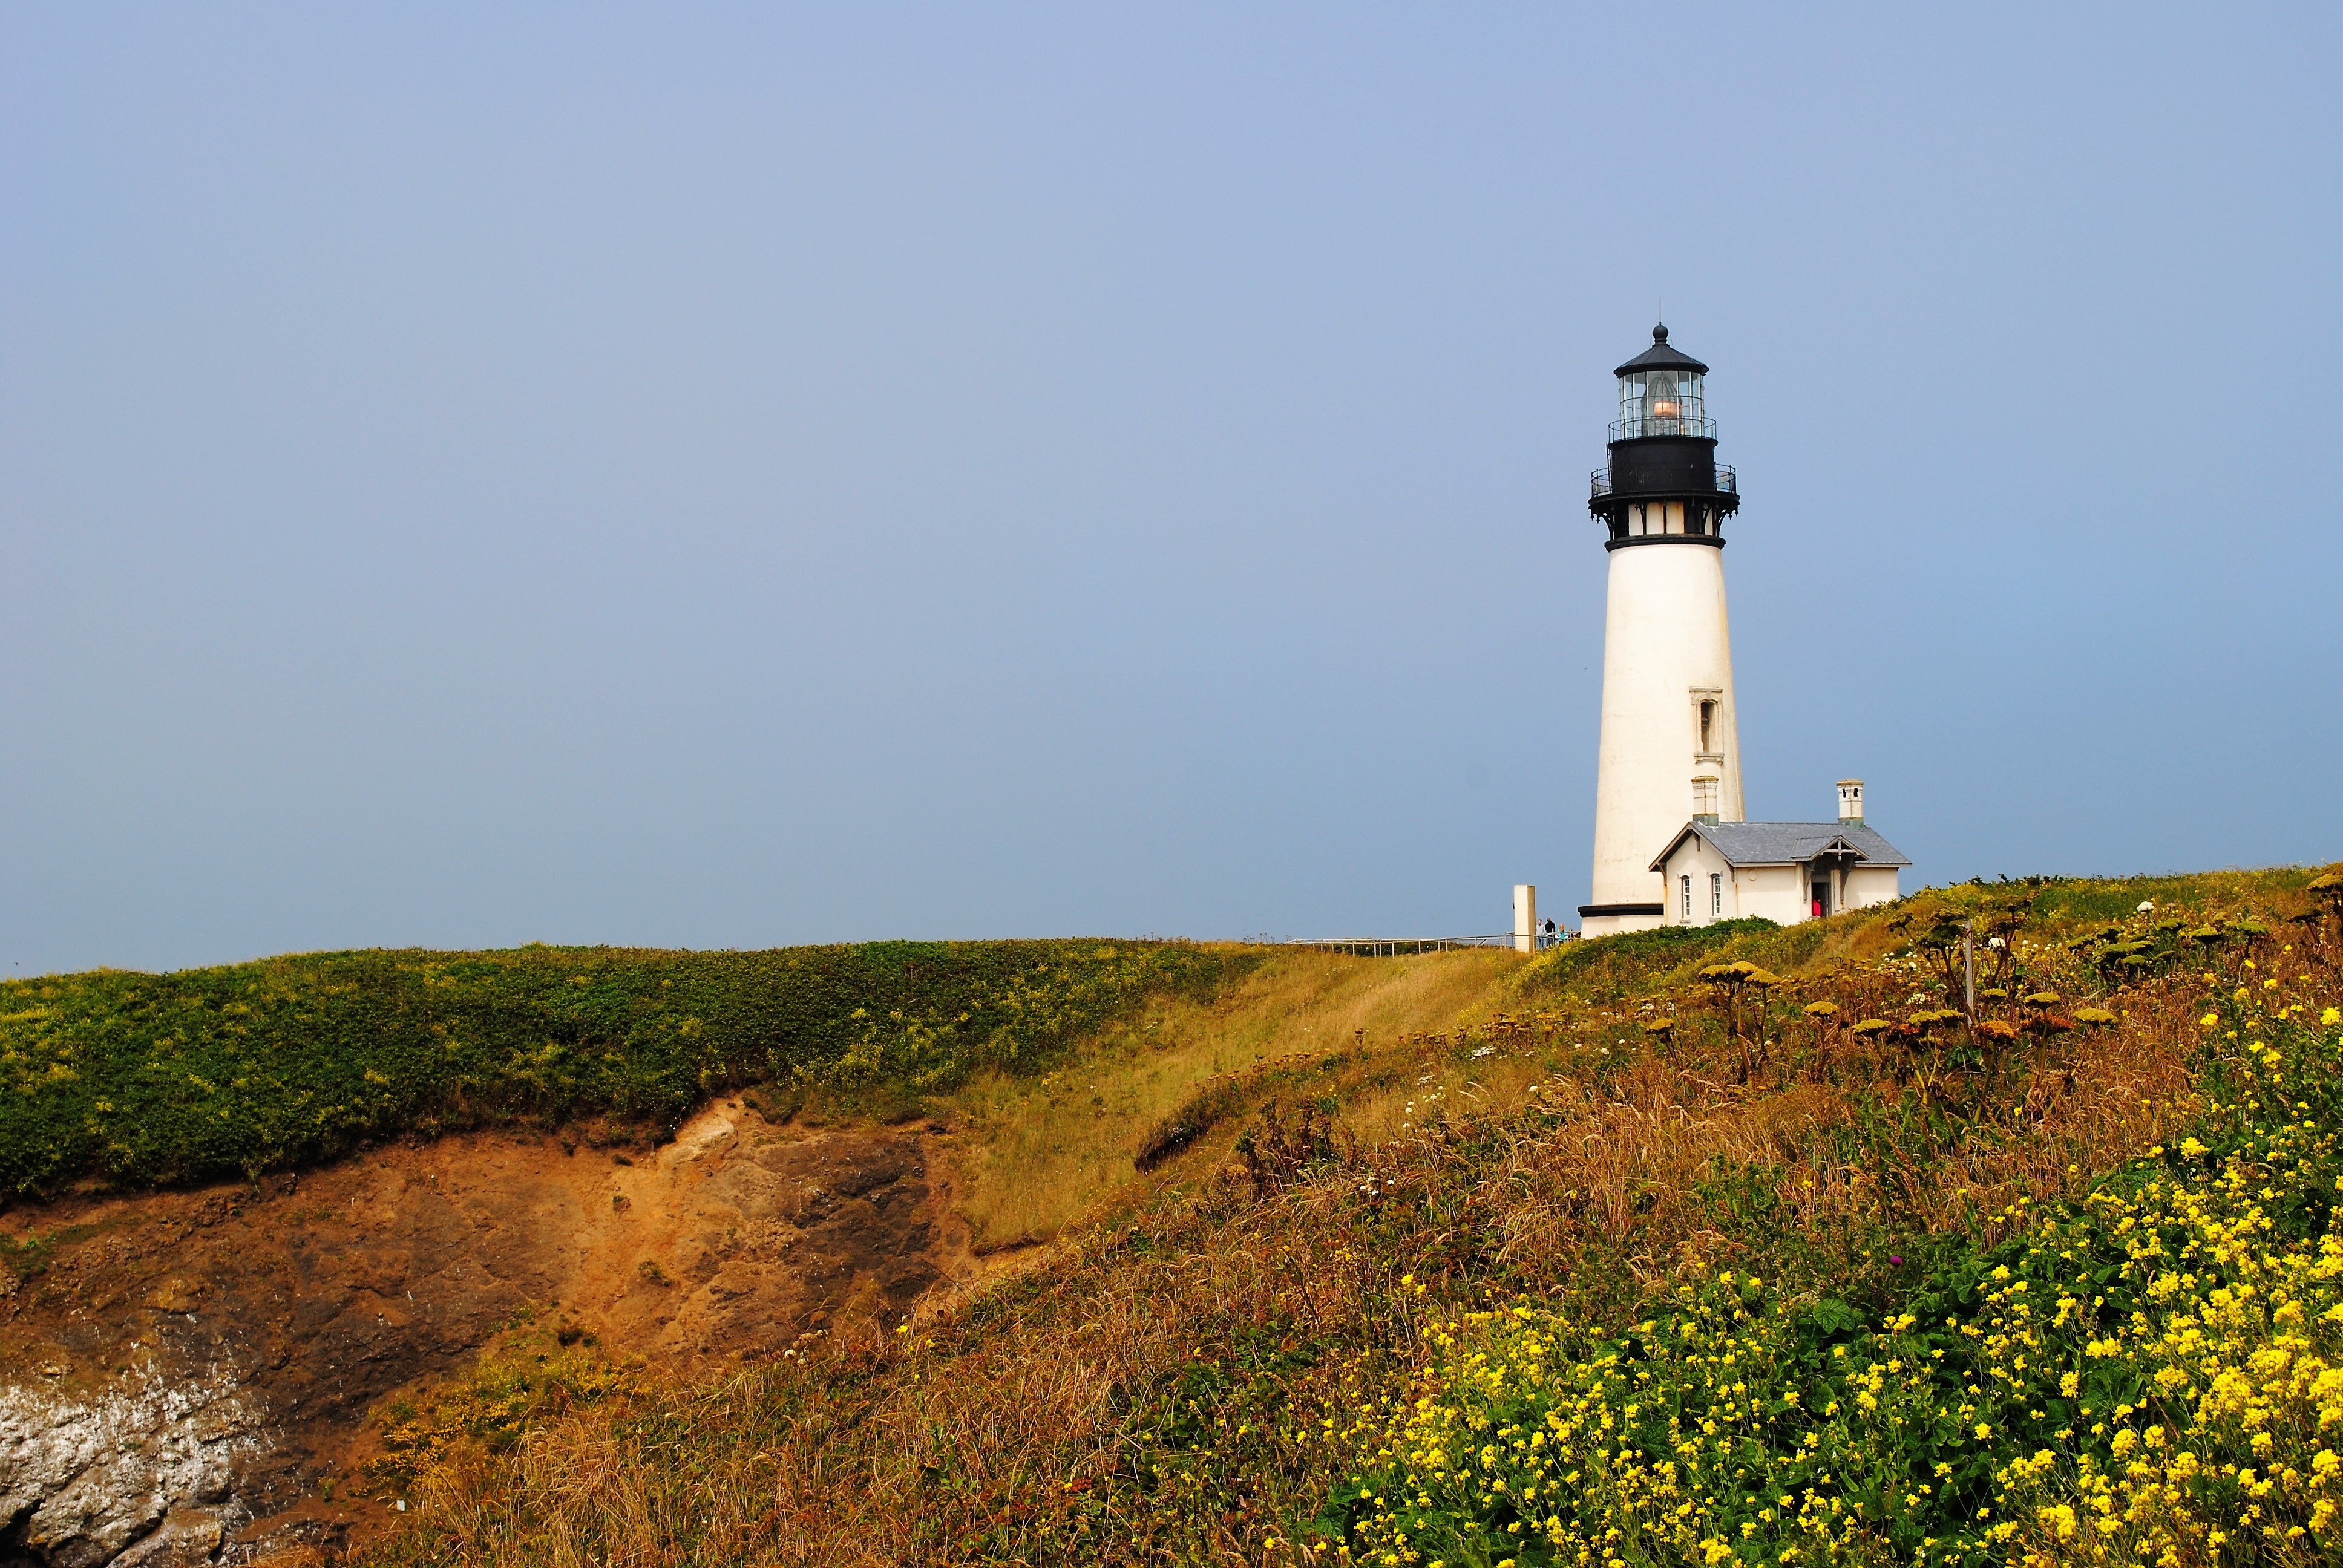
sea, coast, ocean, lighthouse, hill, cliff, tower, terrain, cape